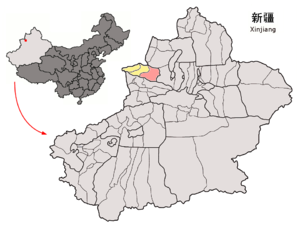
Le xian de Jinghe est un district administratif de la région autonome du Xinjiang en Chine. Il est placé sous la juridiction de la préfecture autonome mongole de Börtala.